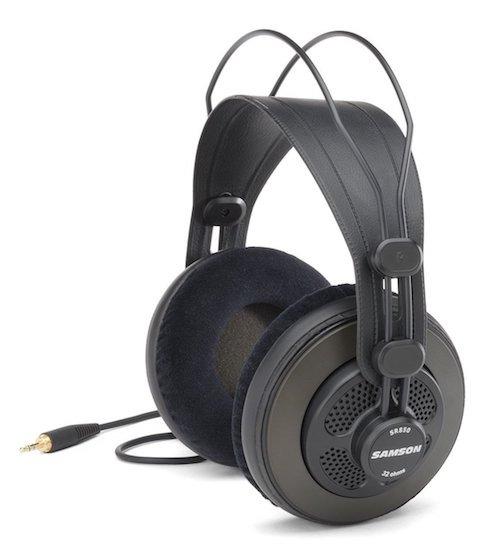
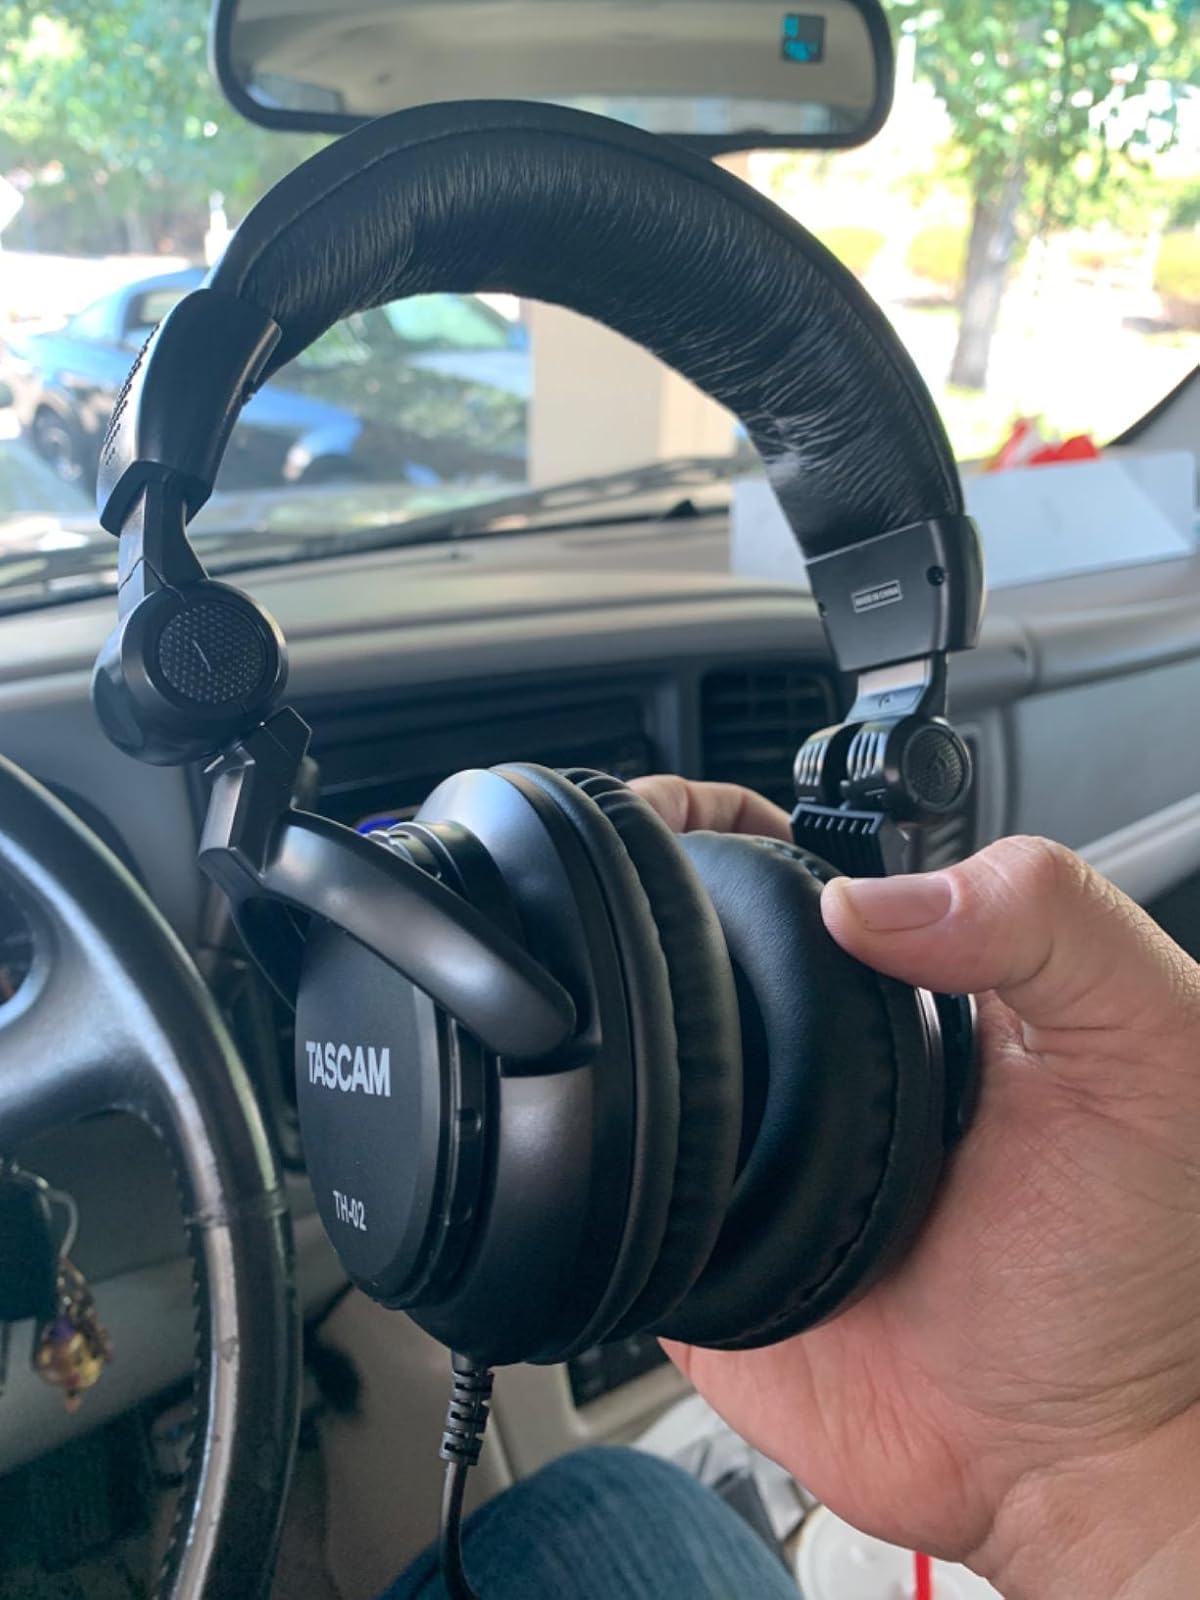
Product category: headphones
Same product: no